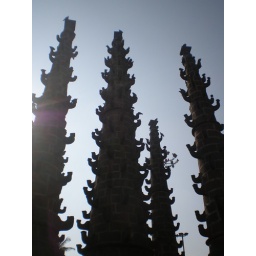
zoom in and see....there is a bird sitting on each lamp....